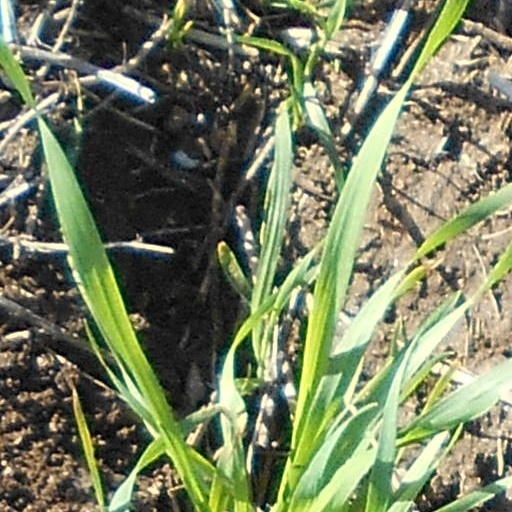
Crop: wheat